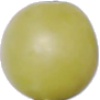
Label: Grape White 2